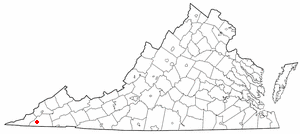
Clinchport est une municipalité américaine située dans le comté de Scott en Virginie. Selon le recensement de 2010, sa population est de 70 habitants.